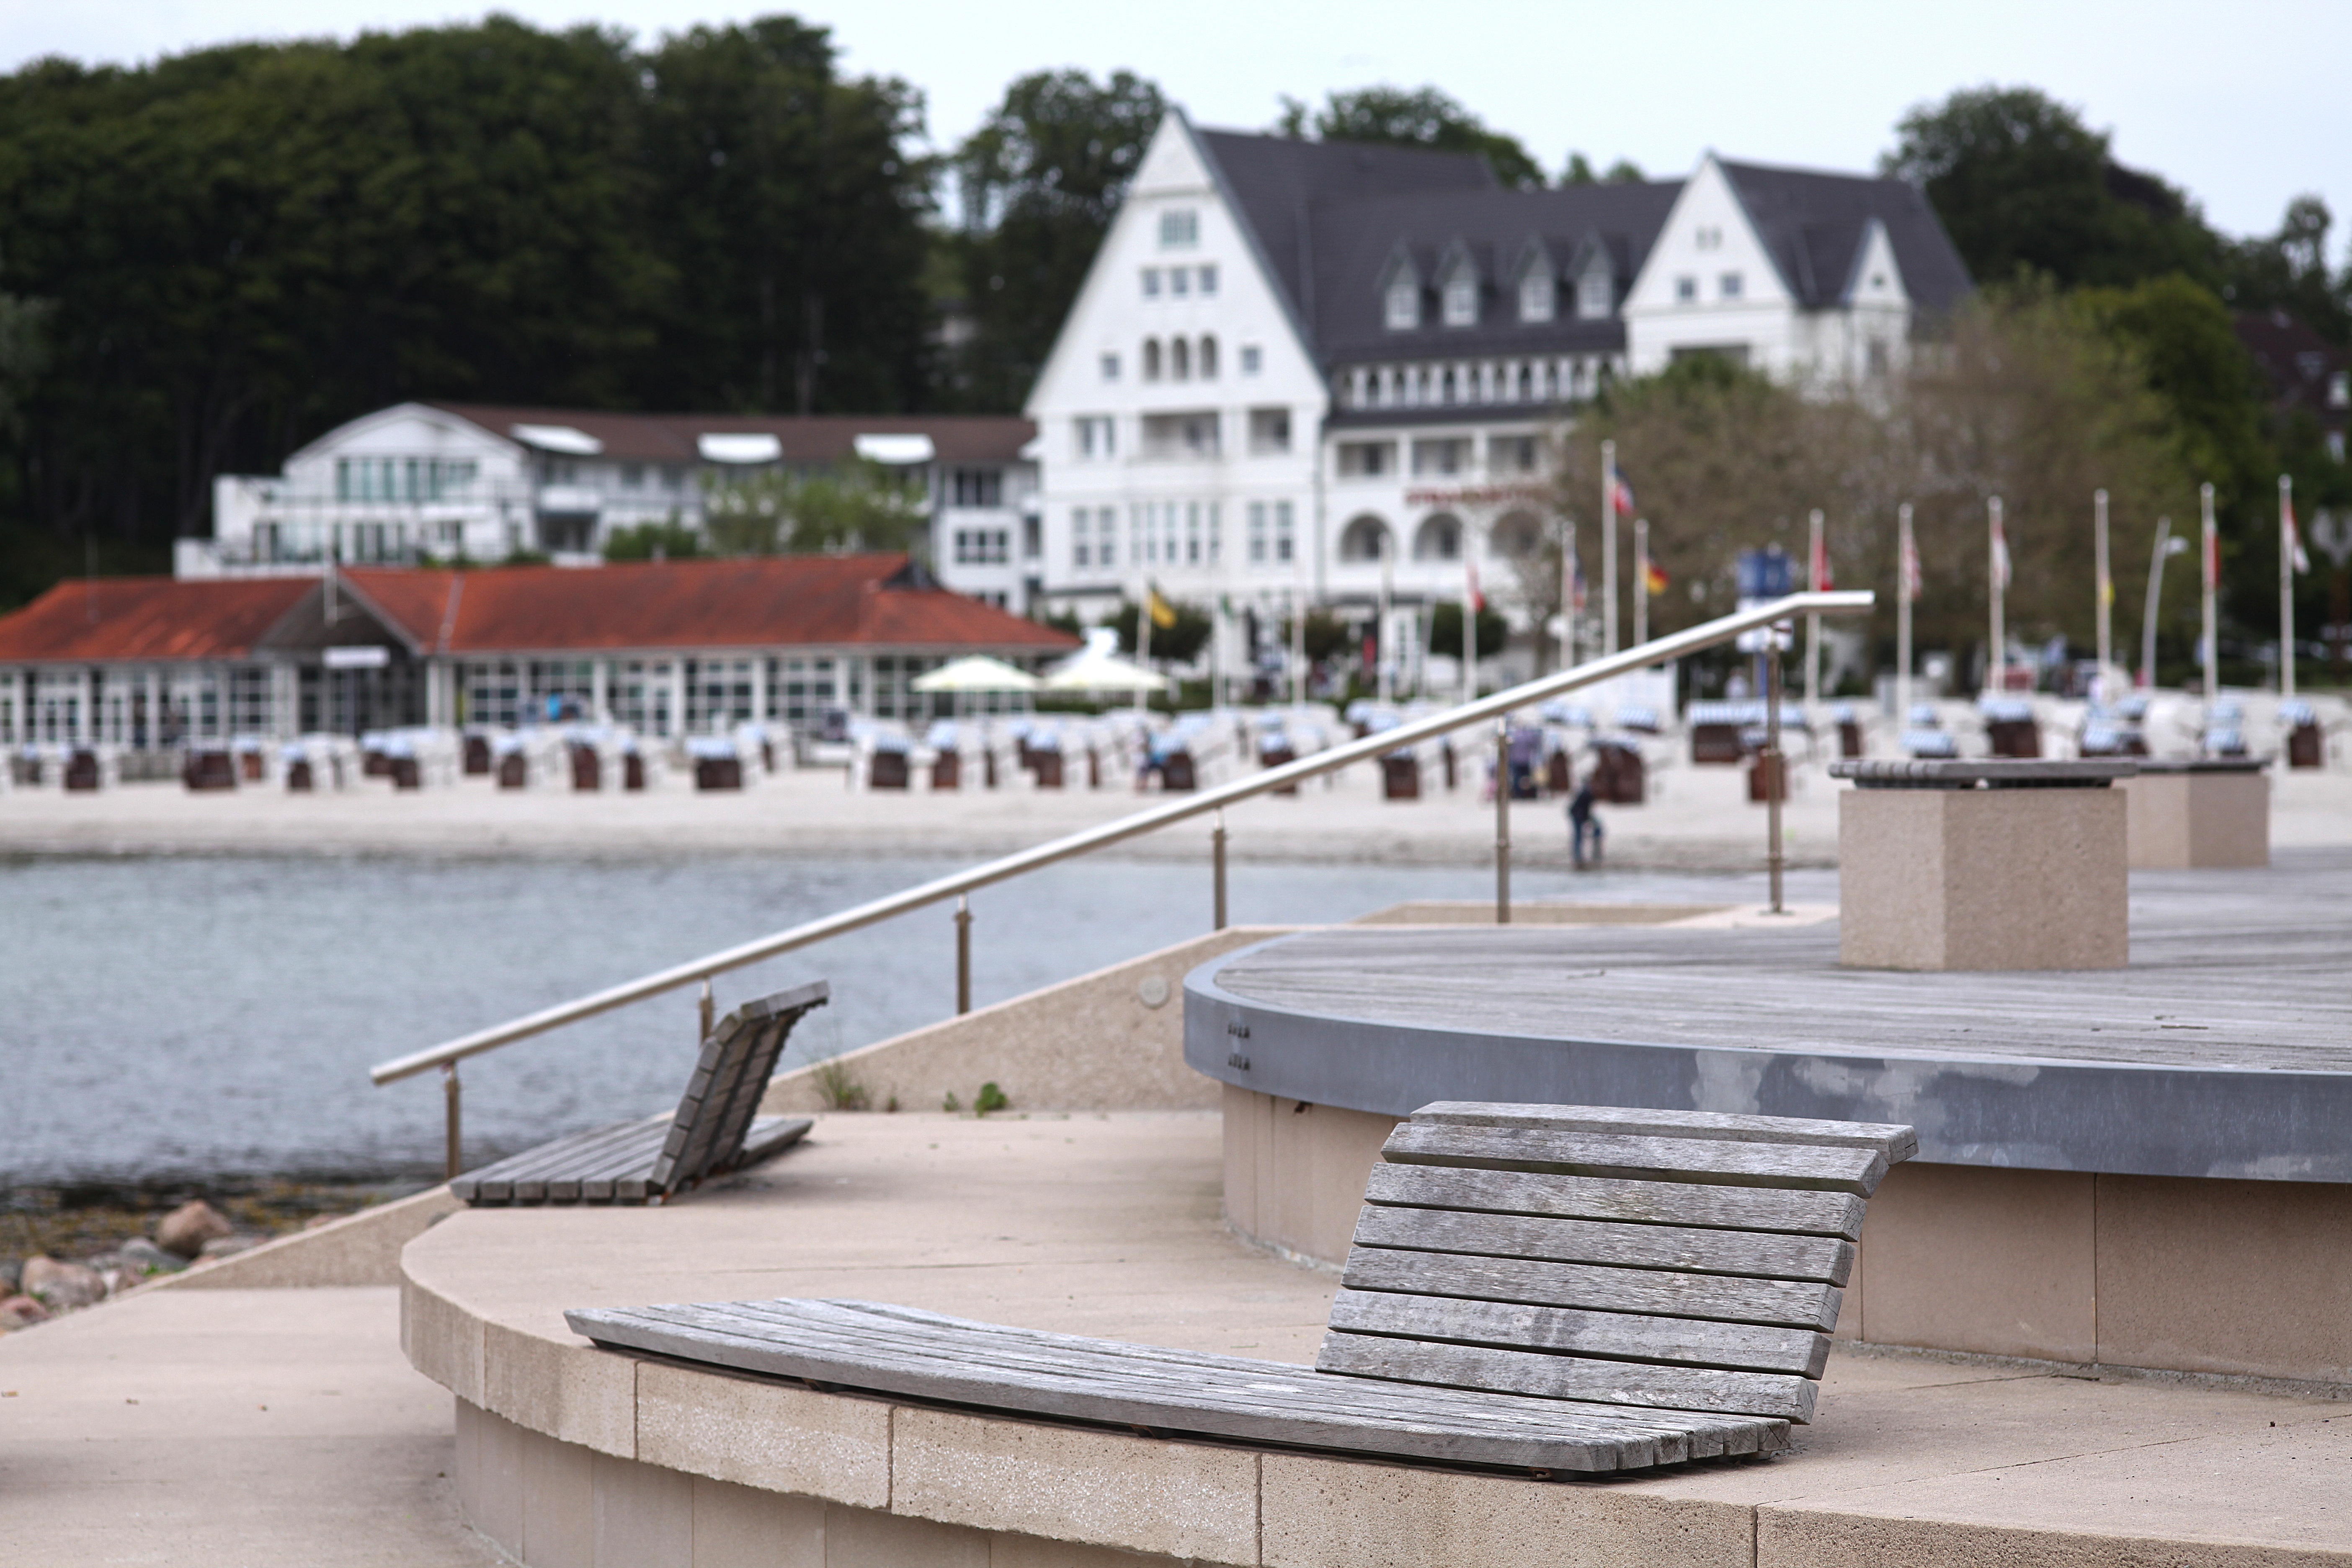
beach, sea, coast, water, boardwalk, city, walkway, plaza, fjord, stadium, memorial, bank, town square, promenade, gl cksburg, sport venue